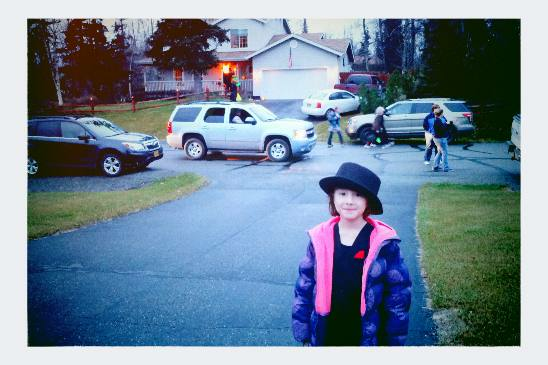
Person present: Yes